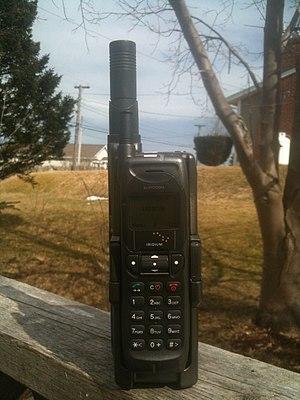
Iridium est un système de téléphonie par satellite reposant sur une constellation de satellites circulant sur une orbite terrestre basse. Ce système est conçu au début des années 1990 par des ingénieurs de la société américaine Motorola. Celle-ci crée Iridium en 1991 et lève les fonds permettant la réalisation du réseau terrestre et du segment spatial qui comprend environ 90 satellites dont 66 actifs. Mais Iridium ne parvient pas à attirer suffisamment de clients et la société dépose son bilan en août 1999. La société est reprise en 2001 par un groupe d'investisseurs privés. En 2015, Iridium dispose d'un peu plus de 800 000 abonnés et réalise un chiffre d'affaires d'environ 400 millions US$. La constellation de satellites d'origine est progressivement remplacée, à partir de 2017, par des satellites Iridium Next.